Sean Ortiz

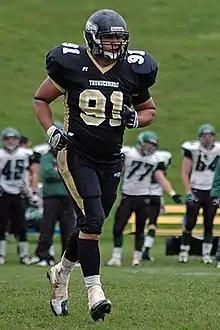
Ortiz with the UBC Thunderbirds

Sean Ortiz (born April 5, 1985) is a former professional Canadian football defensive lineman who played in the Canadian Football League. He originally signed with the Toronto Argonauts as an undrafted free agent in 2010. In his current tenure with the BC Lions, he signed with the team on March 9, 2012. He was released by the Lions on June 24, 2012. He played CIS football for the UBC Thunderbirds and college football for the Minot State Beavers.